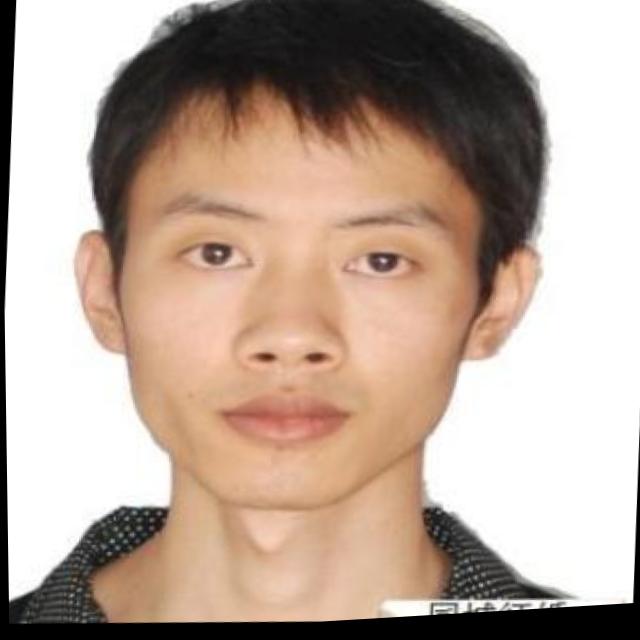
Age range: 13-20